Miami University

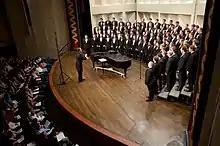
The Miami University Men's Glee Club

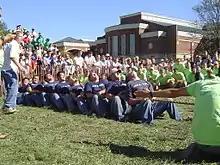
2004 Greek Week Puddle Pull tug of war contest

The John E. Dolibois European Center in Differdange, Luxembourg, serves as a study abroad campus for students and houses about 125 students per semester. It offers continuing classes pertaining to students' studies, typically in architecture, business, French, German, history, and political science. Students live in homestays with Luxembourgish host families and are encouraged to travel in Europe through university-led study programs and in their free time. It was established in 1968 and named after Miami alumnus John E. Dolibois, former United States Ambassador to Luxembourg.